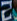
Number: 2